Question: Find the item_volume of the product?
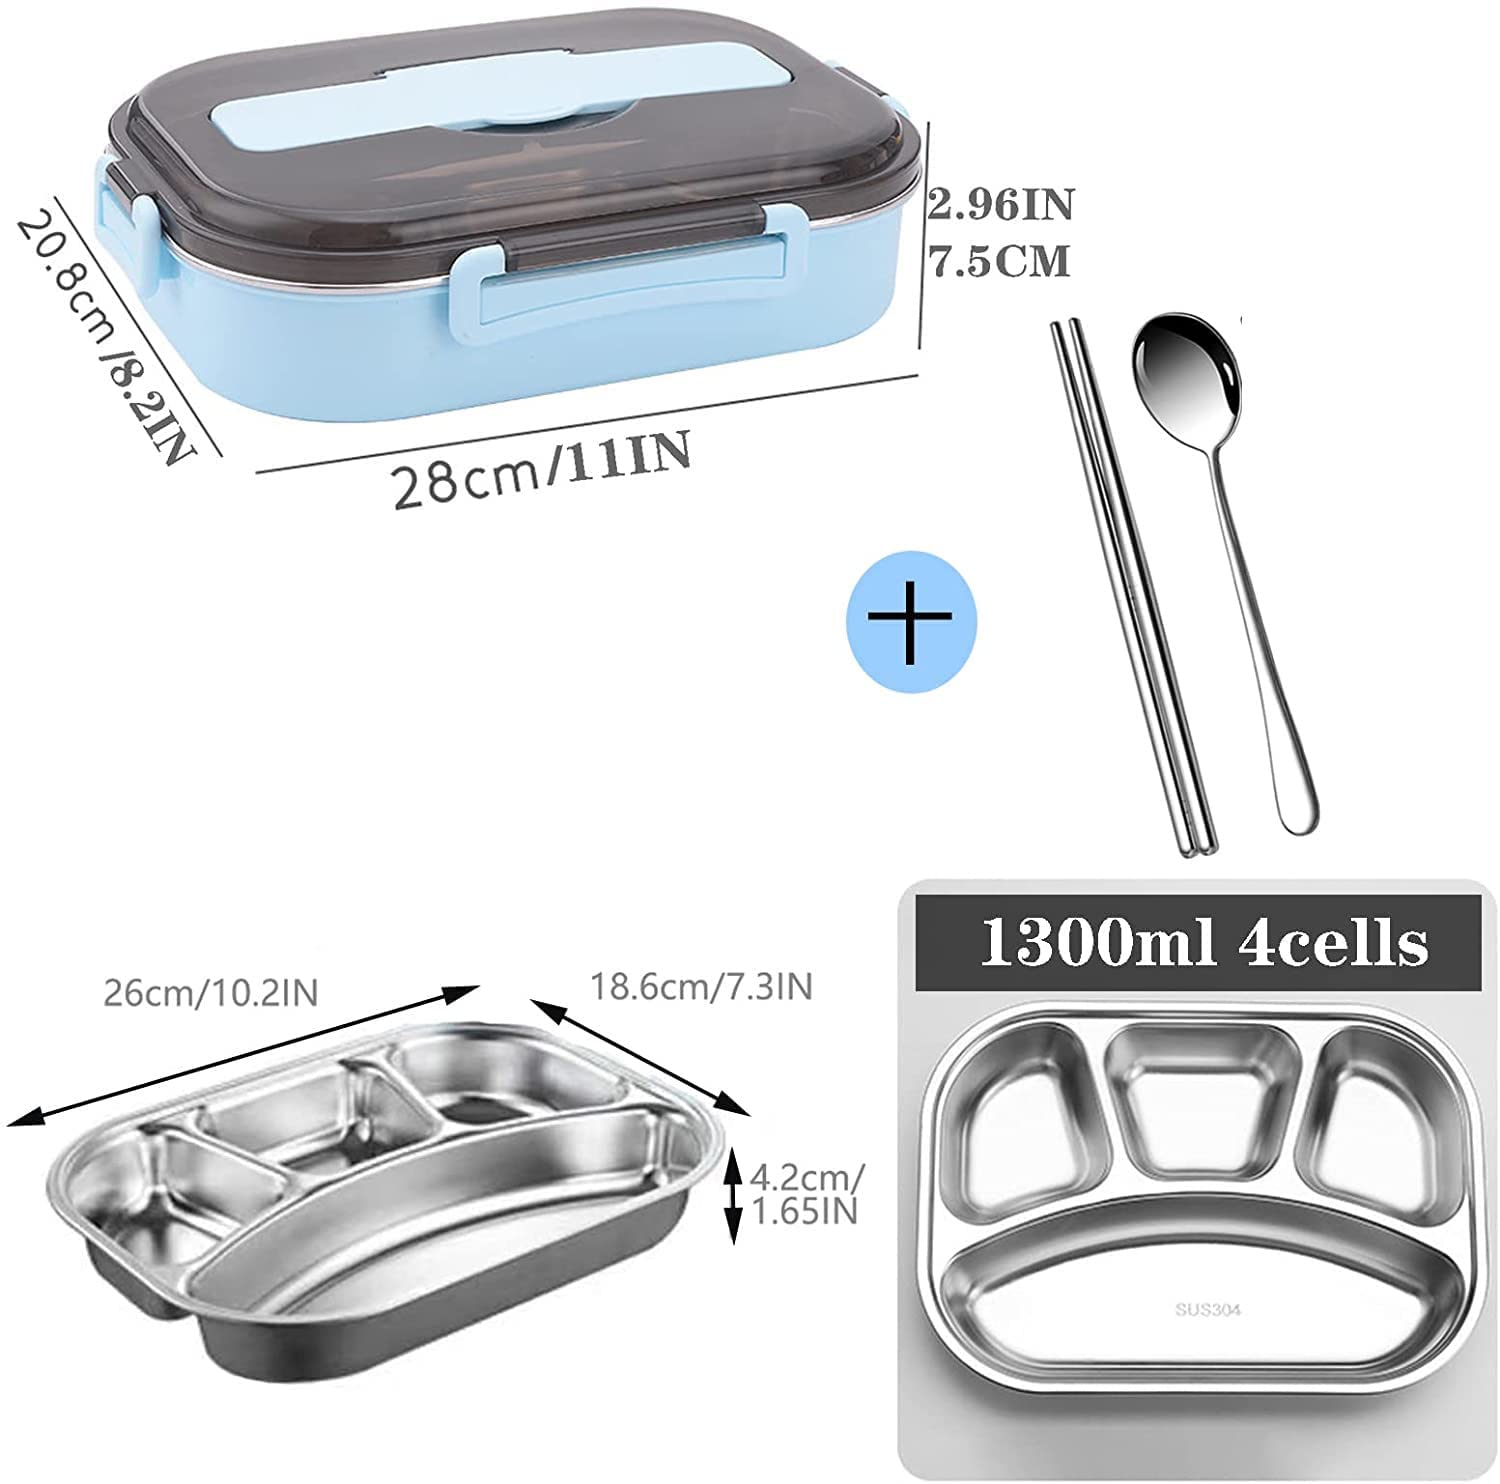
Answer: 1300.0 millilitre